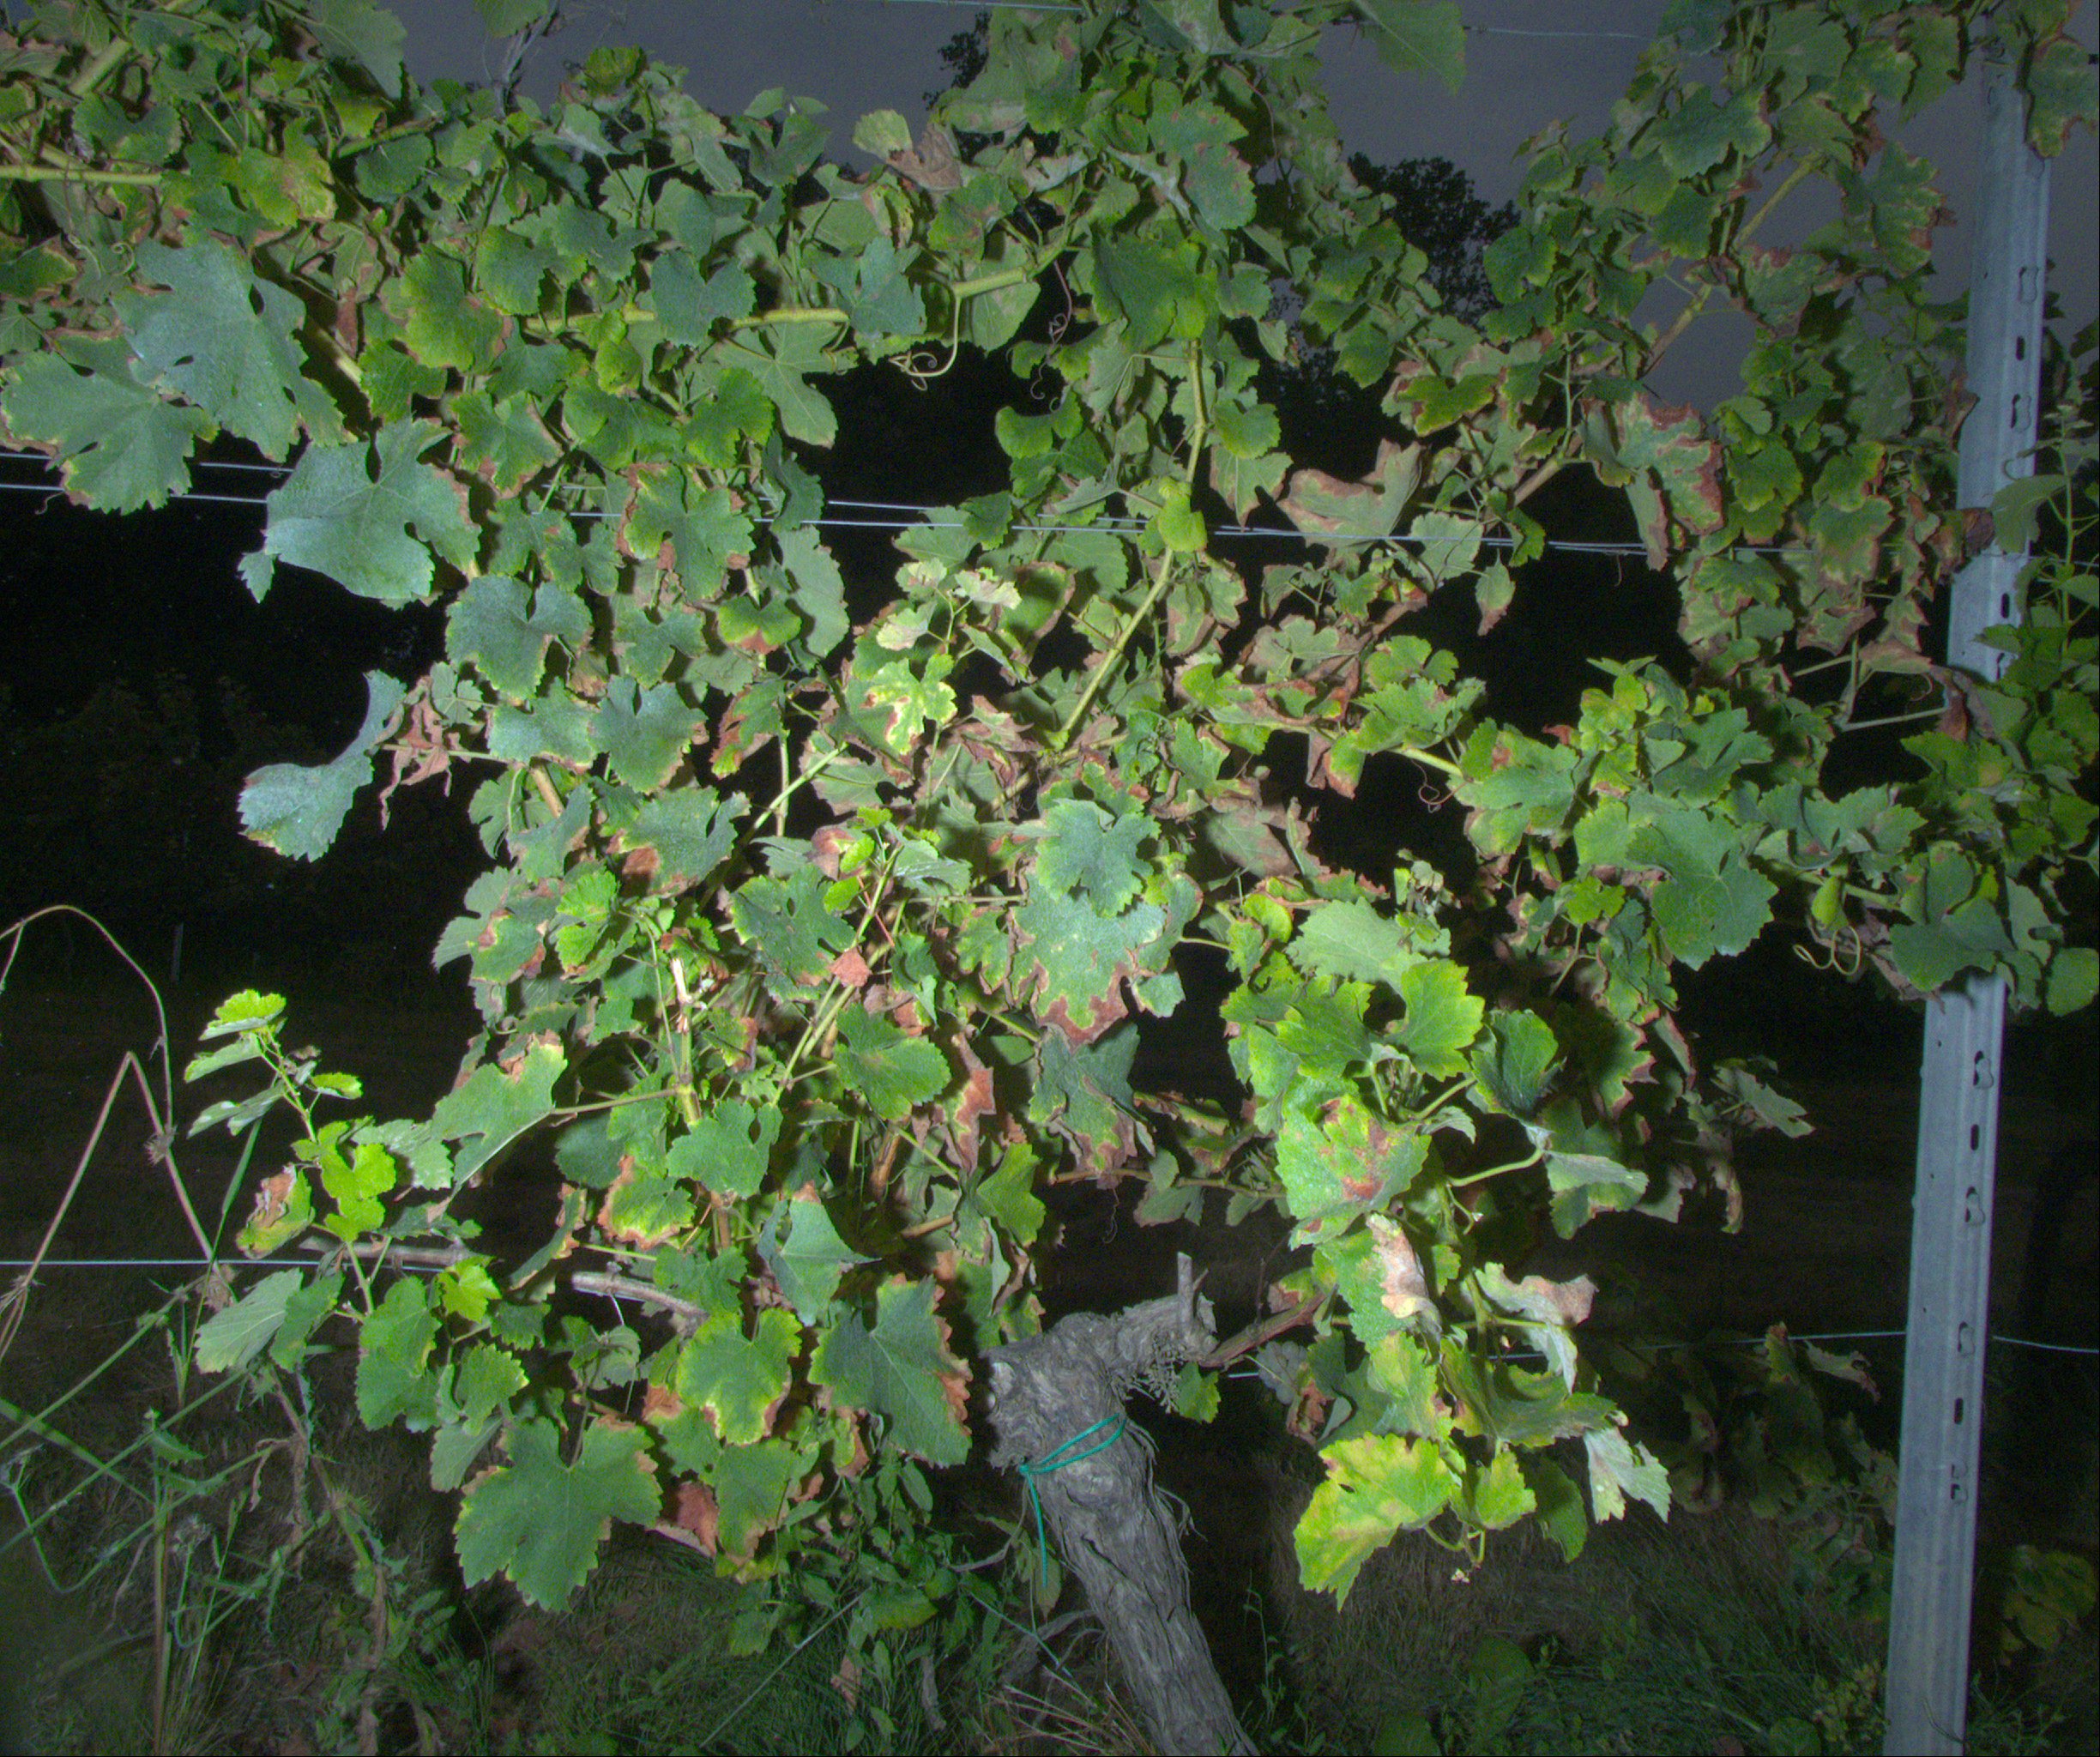
Grape variety: sauvignon-blanc
Disease: esca